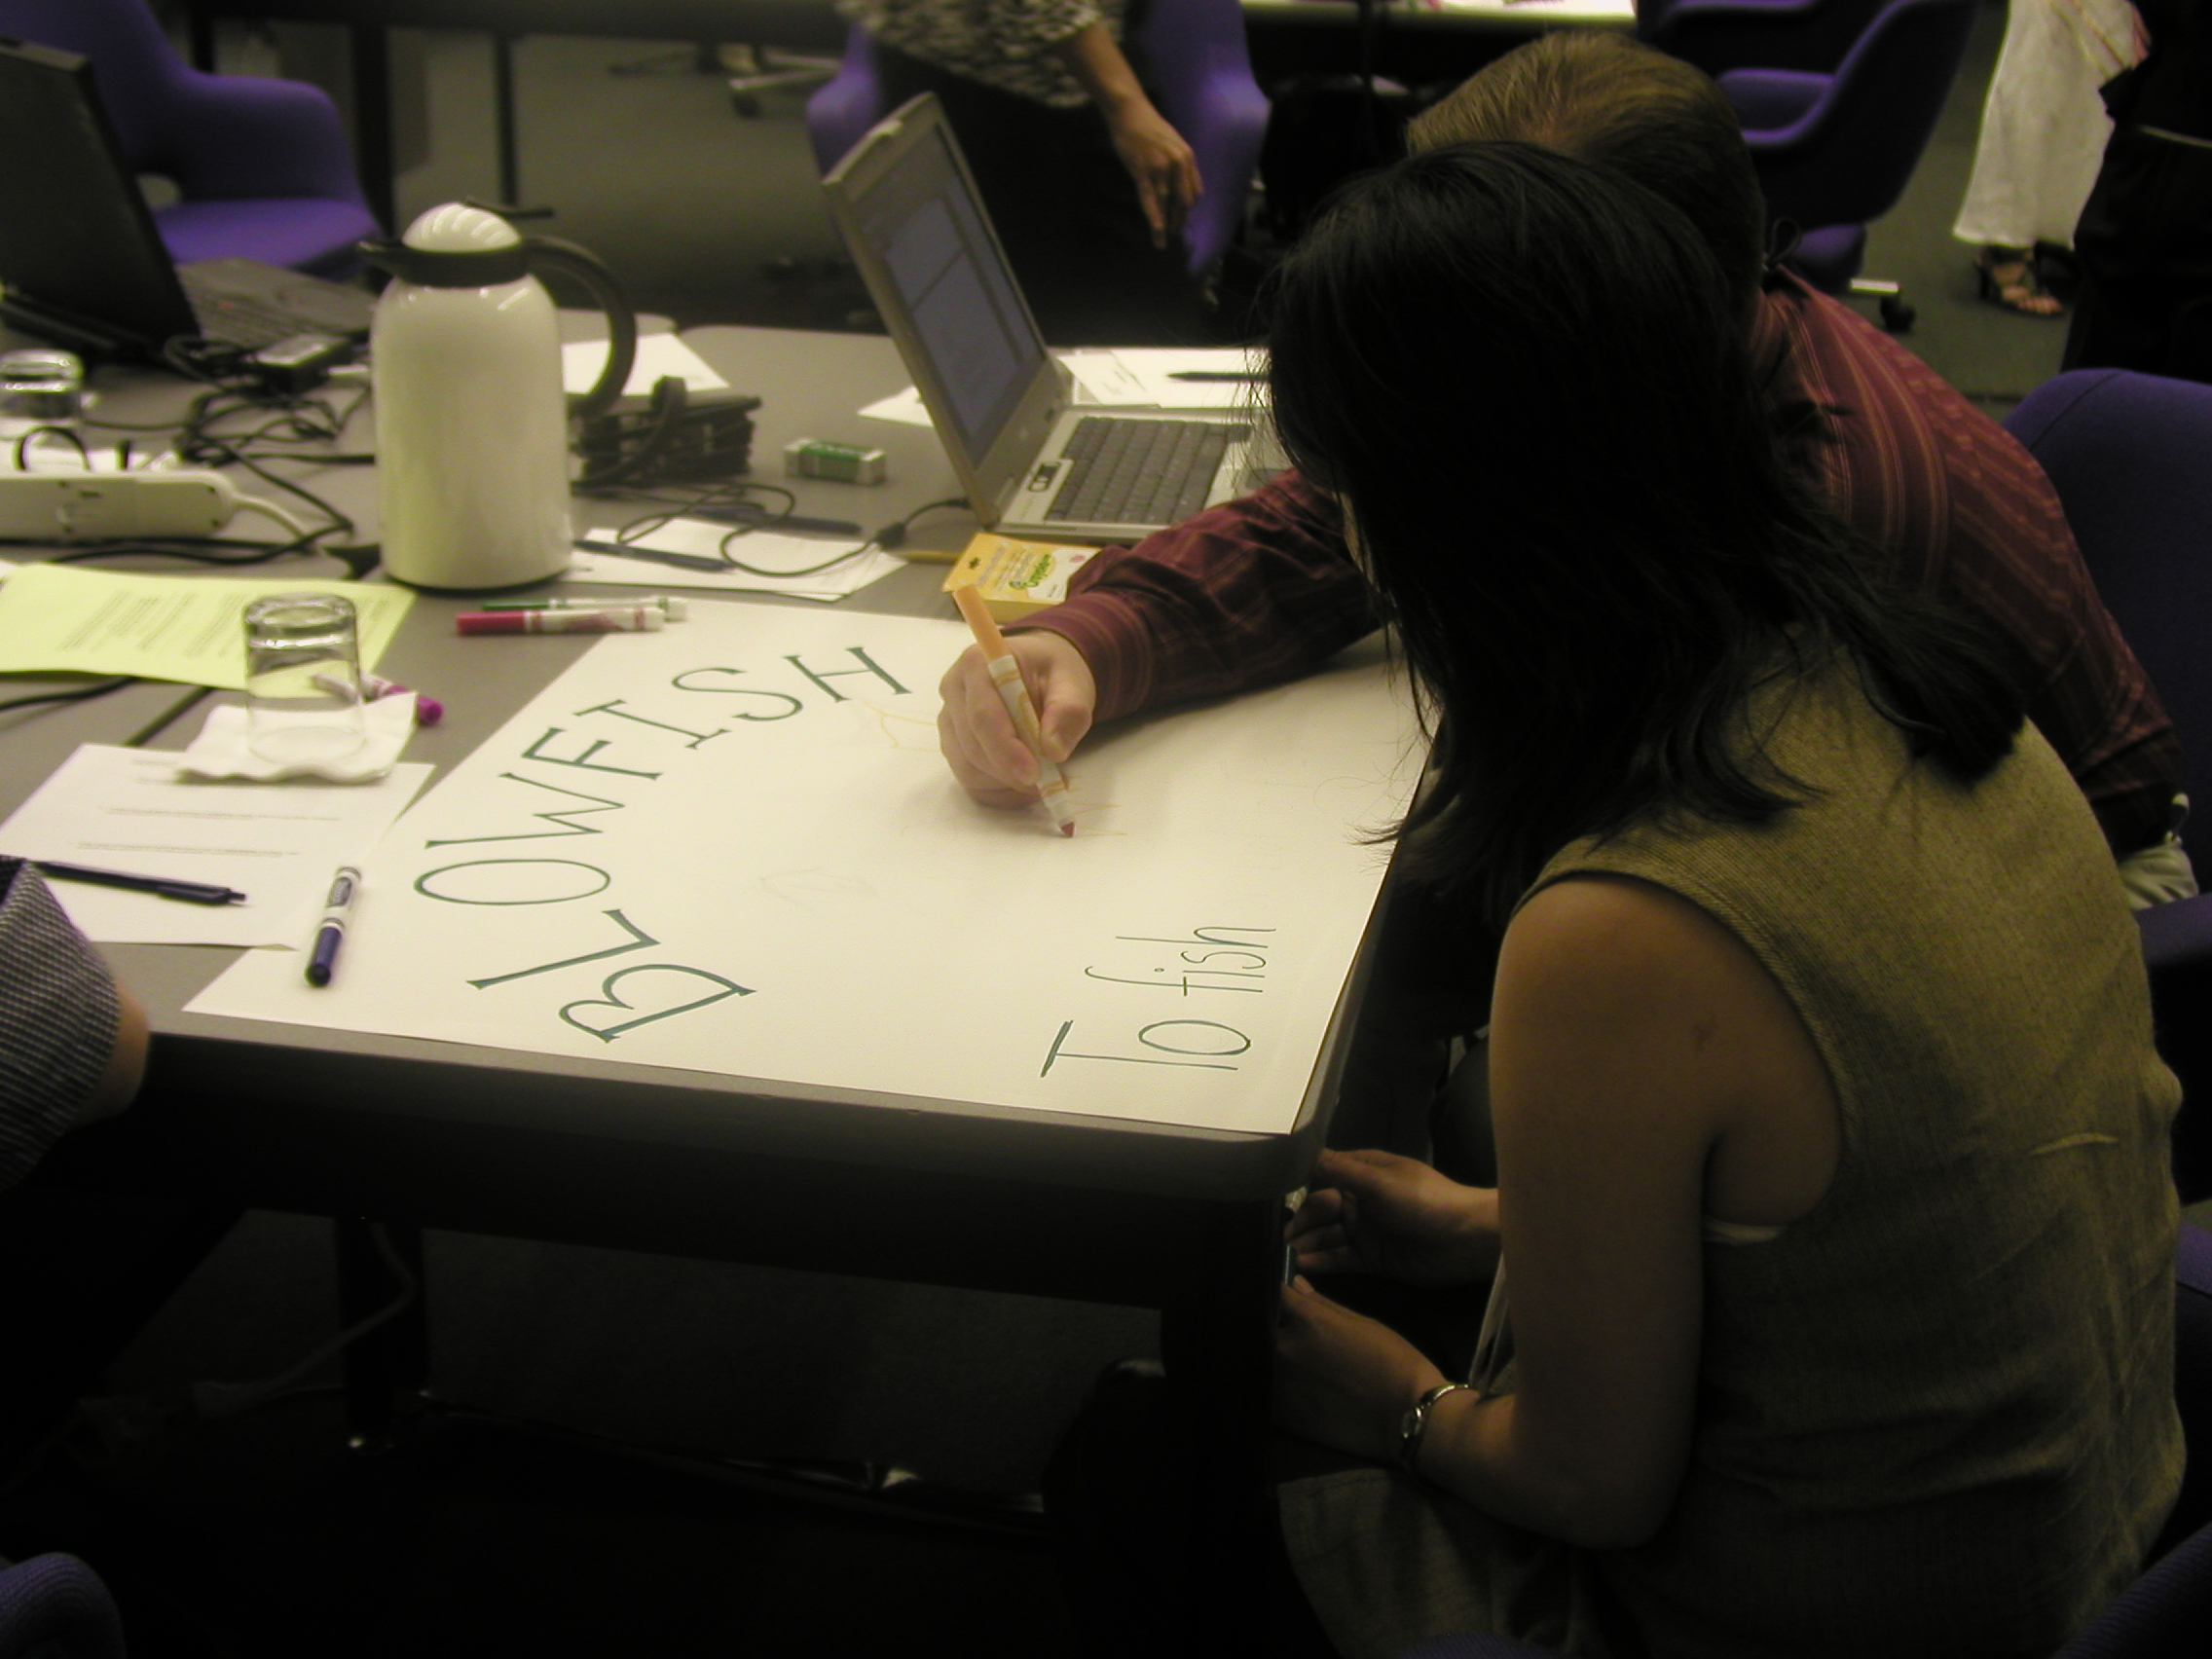
girl, technology, communication, conversation, fun, design, itl05, electronic device